John W. White (politician)

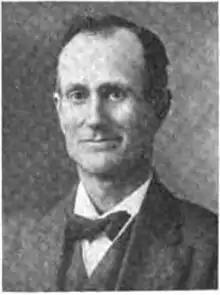
c. 1917

John Wofford White (November 18, 1863 – July 27, 1921) was an American Democratic politician. He was a member of the Mississippi State Senate and the Mississippi House of Representatives in the 1910s.